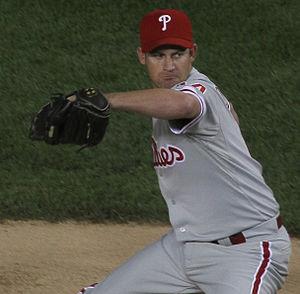
Roy Oswalt est un lanceur droitier de baseball qui joue en Ligue majeure de 2001 à 2013. Il passe les 10 premières années d'une carrière de 13 saisons avec les Astros de Houston.